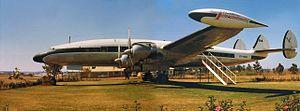
En mécanique des fluides, un corps de moindre traînée est un corps qui, lors de son déplacement dans un fluide, génère la traînée la plus faible.